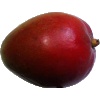
Label: Mango Red 1